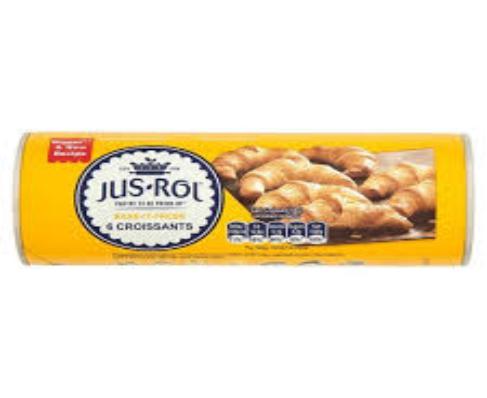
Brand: Jus-Rol
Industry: Food